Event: Nepal Earthquake
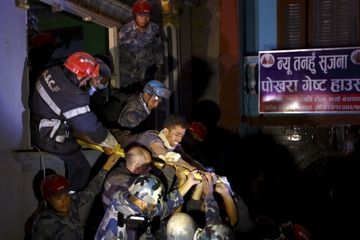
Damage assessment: damage